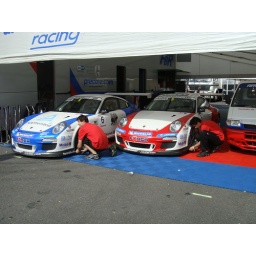
Porsche cup cars in the pits. Unfortunately I missed this event.